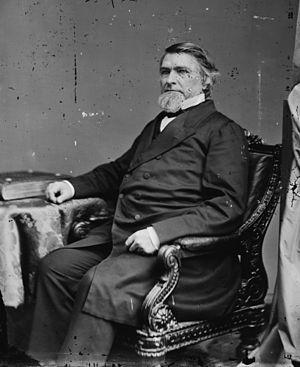
Cadwallader Colden Washburn, est un major général de l'Union et homme politique américain. Il est enterré à La Crosse, État de Wisconsin.